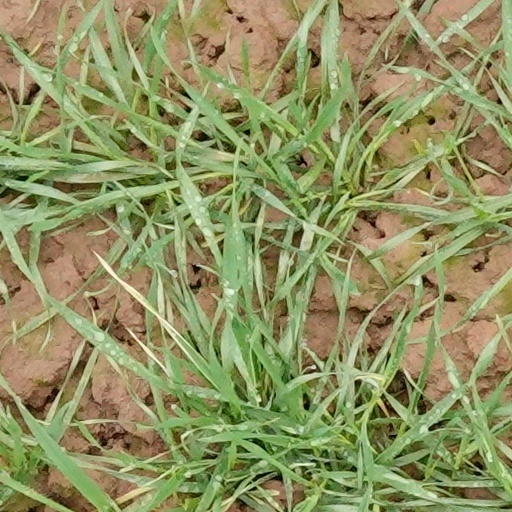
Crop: wheat